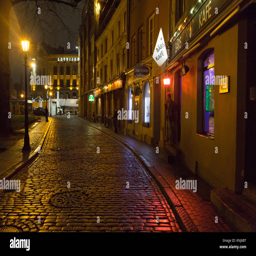
bars and cafes on a cobbled street at night